Operation I-Go

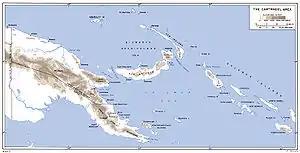
Solomon Islands and New Guinea

Responsibility for the operation was given to the air fleet of the IJN. Throughout March, Admirals Isoroku Yamamoto and Jinichi Kusaka established their headquarters in Rabaul and began planning the offensive. Preliminary planning determined that the offensive would be undertaken in two phases, with the first effort concentrating on the Solomon Islands. They subsequently began building up air power around Rabaul, concentrating aircraft from the land-based aircraft of the 11th Air Fleet along with aircraft from the Third Fleet's four aircraft carriers, "Zuikaku", "Zuiho", "Junyo" and "Hiyo". The carrier-based aviation units contributed over 160 aircraft, including 96 fighters, while the 11th Air Fleet provided 86 fighters, as well as 72 medium bombers, 27 dive bombers and a few torpedo bombers. After initially concentrating around Rabaul these aircraft were dispersed to several fields around Buka and Kahili on Bougainville, and at Ballale in the Shortland Islands.